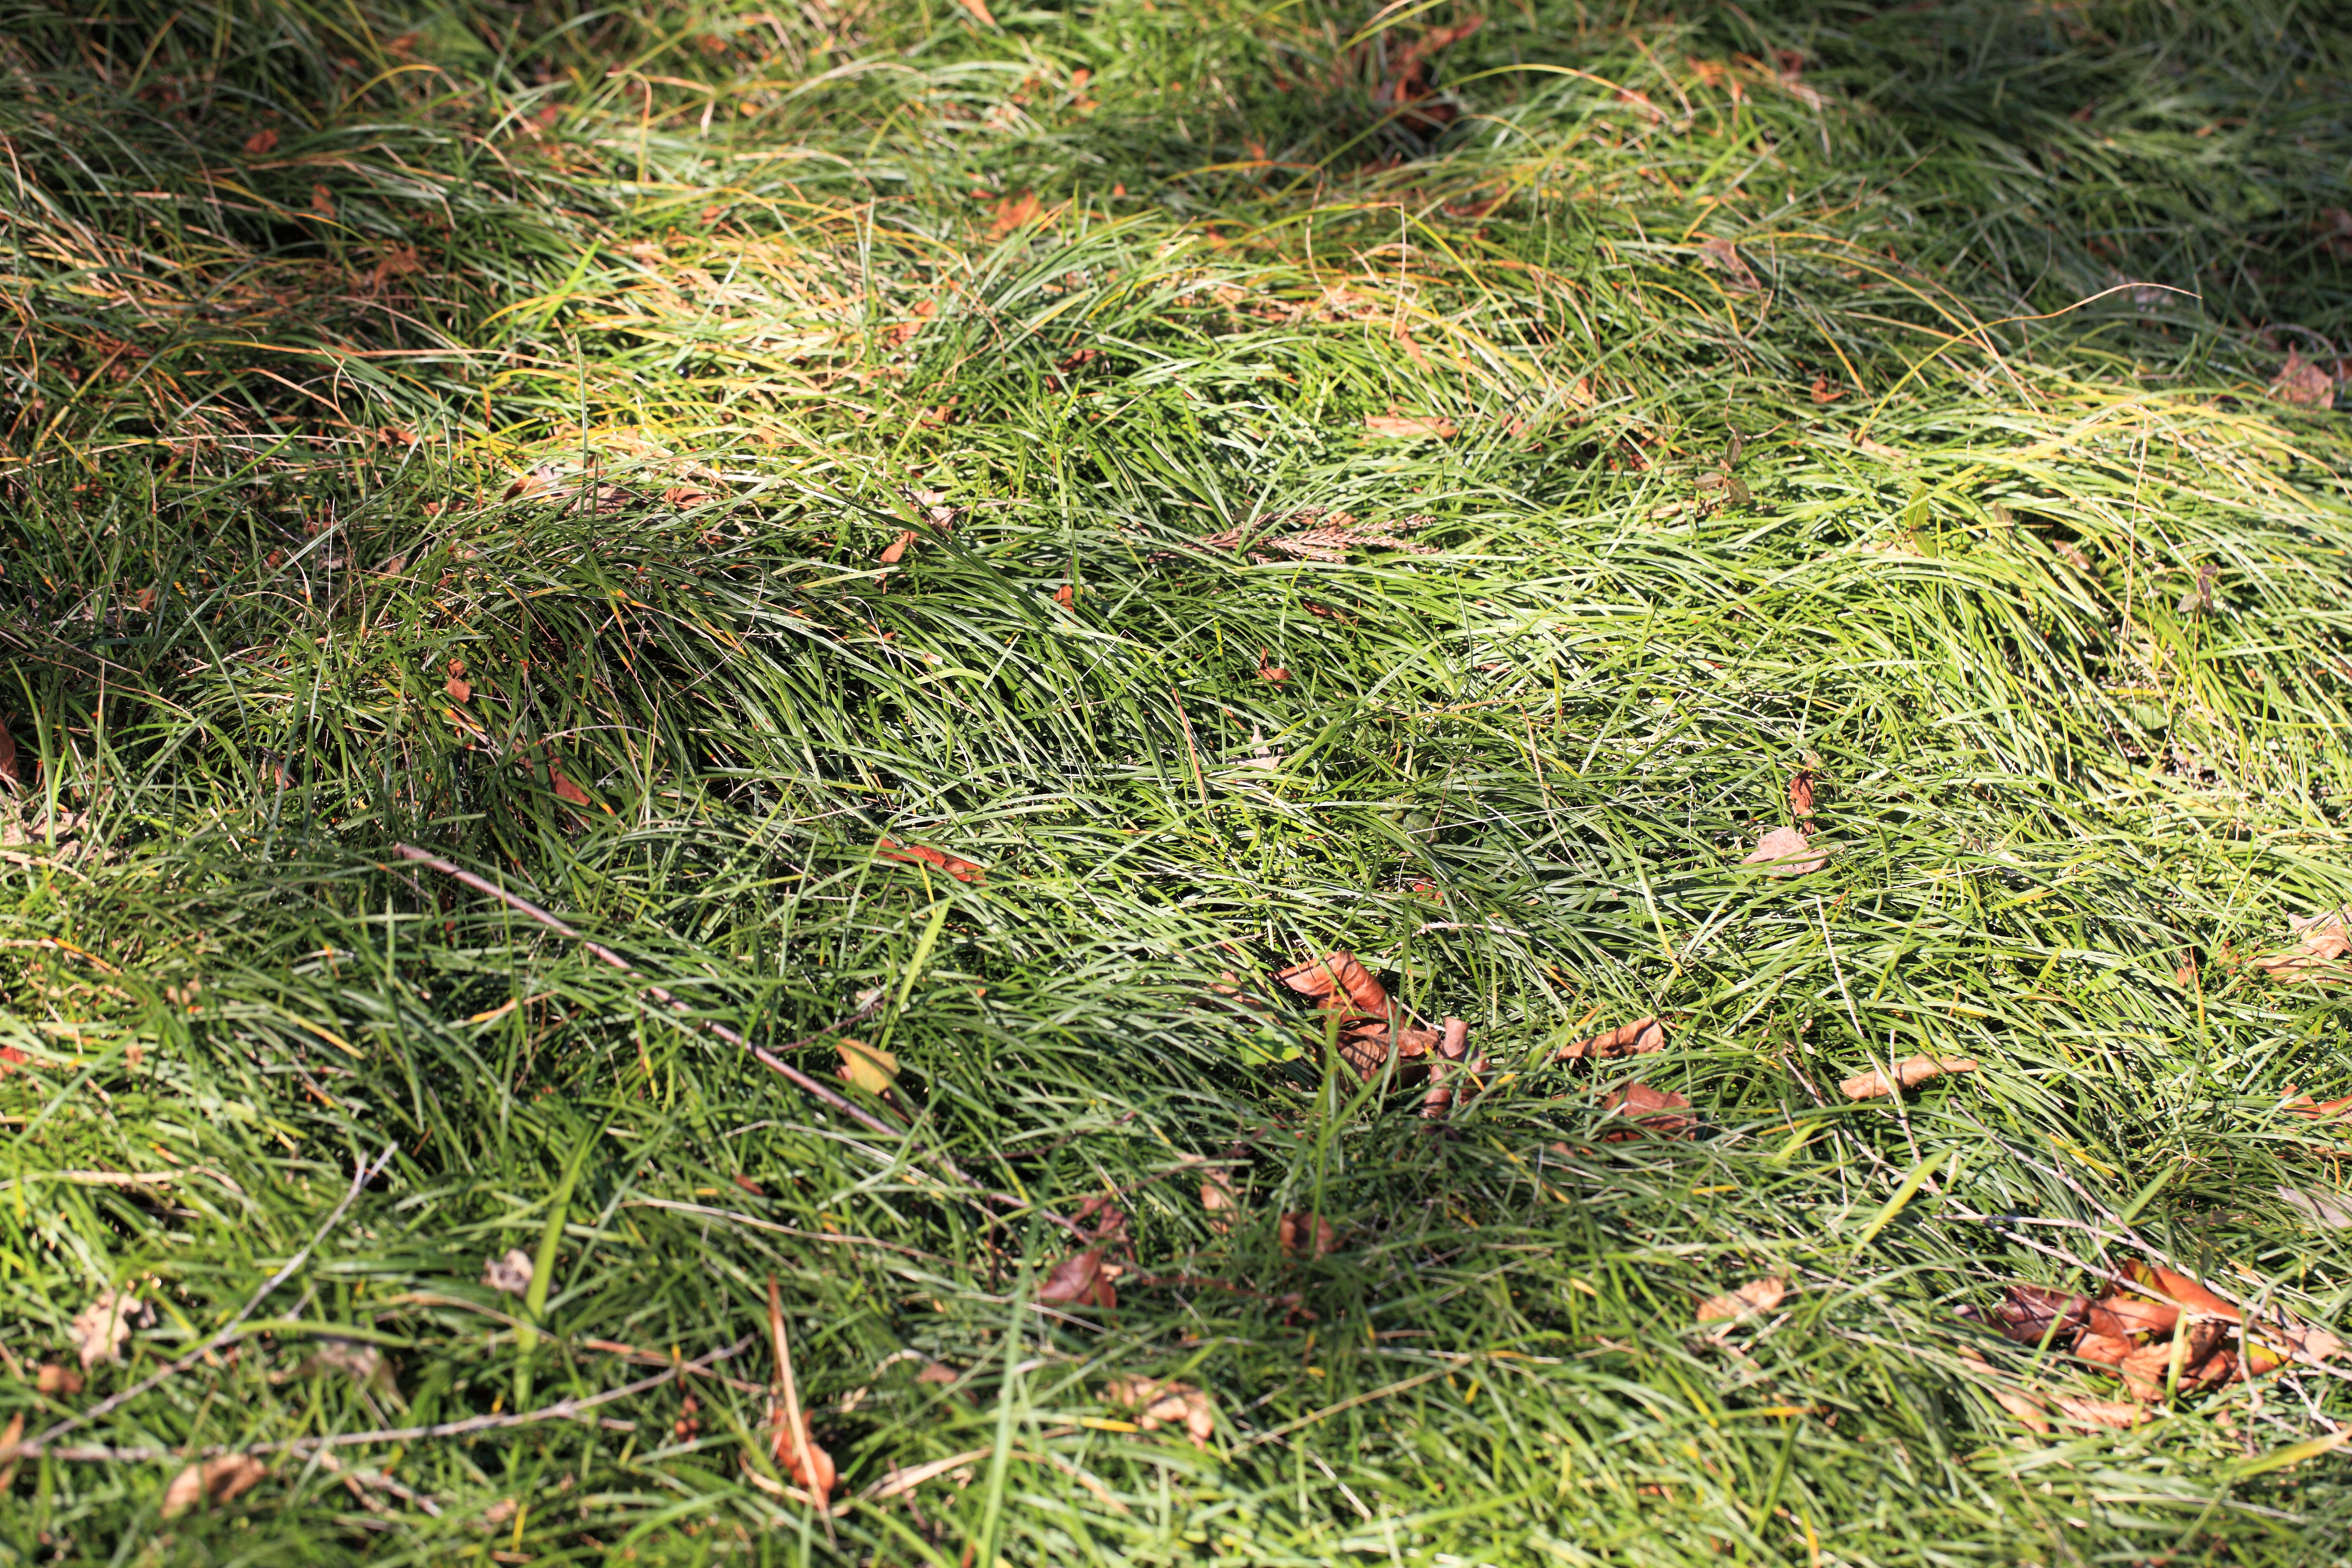
tree, grass, branch, plant, lawn, leaf, flower, pattern, green, high, evergreen, autumn, botany, fir, flora, conifer, background, spruce, shrub, wallpaper, 5d, hires, markii, ecosystem, hi, res, resolution, ibaraki, hitachiohta, seizansoh, flowering plant, grass family, woody plant, temperate coniferous forest, land plant